105 Artemis

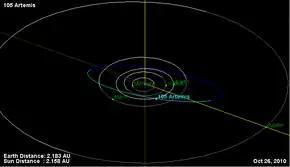
Orbital diagram

105 Artemis is a main-belt asteroid that was discovered by J. C. Watson on September 16, 1868, at Ann Arbor, Michigan. It was named after Artemis, the goddess of the hunt, Moon, and crossways in Greek Mythology.